Gnaeus Cornelius Cinna Magnus

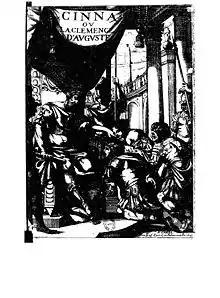
An illustration to Corneille's play "Cinna" showing Augustus granting clemency to Cinna.

Gnaeus Cornelius Cinna Magnus (born between 47 BC and 35 BC) was an ancient Roman politician and the son of suffect consul Lucius Cornelius Cinna and Pompeia Magna. His sister was Magna.